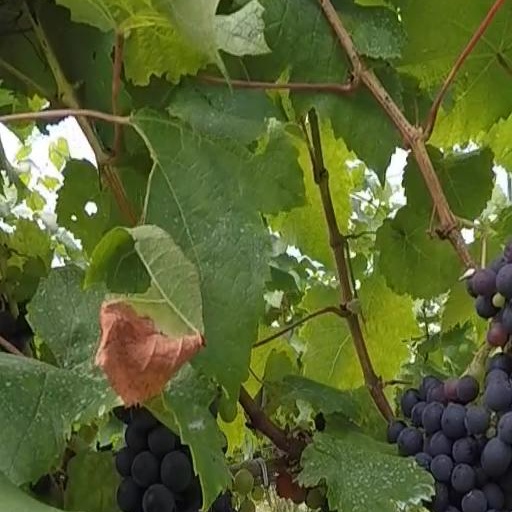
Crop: grape